Emakimono

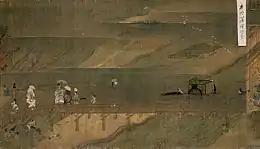

The twelve scrolls of the narrate the biography of the holy monk Ippen, founder of the school of Pure Land Buddhism. They were painted in 1299 by the monk-painter , disciple of Ippen, on silk, probably because of the importance of the character. Ippen, cantor of salvation for all souls and dancing prayers, travelled throughout Japan to transmit his doctrine to men, peasants, townspeople and nobles. The is renowned for its many strong scenes of landscapes typical of Japan, so realistic that they can still be recognised perfectly today. The scene shown here, in which Ippen and his disciples arrive at Kyoto by the bridge over the Kamo River, illustrates the unique style, which draws its inspiration from both the classic realism of Kamakura art and the wash painting of the Song dynasty. The result, so admired by specialists, appears very close to deep and spiritual Chinese landscapes with rough ink strokes, while retaining a Japanese iconography through the freedom taken with perspective (the characters in particular are disproportionate) and the elements of daily life.